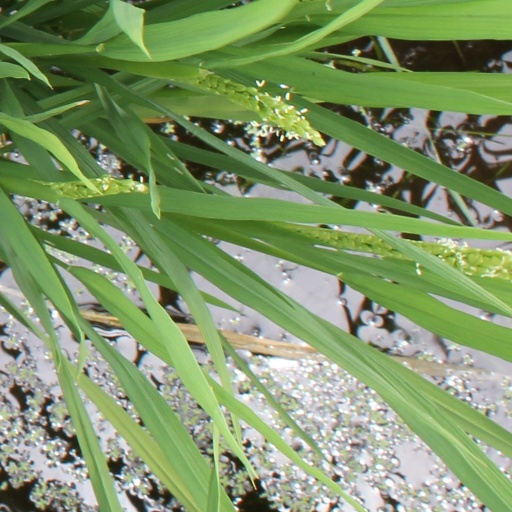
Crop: rice